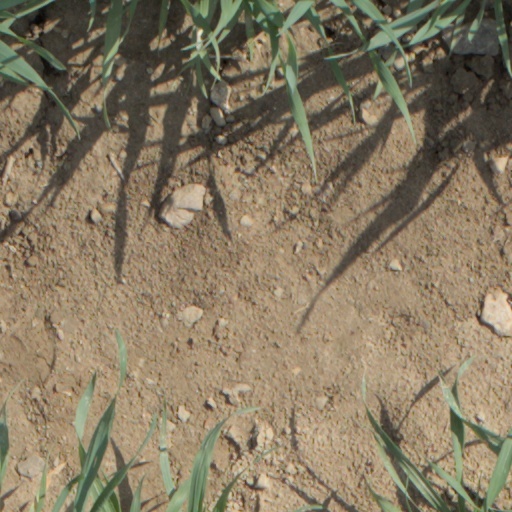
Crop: wheat